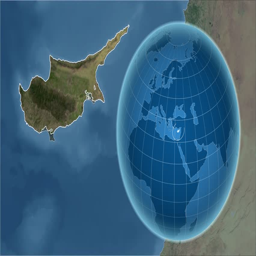
shape animated on the satellite map of the globe